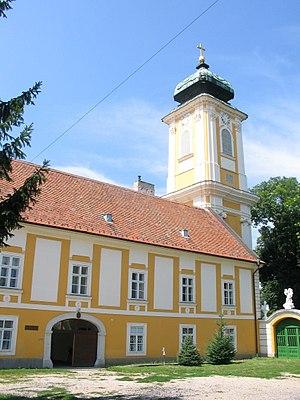
Csorna est une ville située au nord-ouest de la Hongrie, en Transdanubie occidentale. Elle est le chef-lieu du district de Csorna, l'un des sept districts du département de Győr-Moson-Sopron. La ville est à environ 30 km de Győr et 155 km de Budapest. Elle est connue pour son abbaye fondée par les Prémontrés au XIIe siècle.
L'ordre des chanoines réguliers de Prémontré, appelé couramment prémontrés, plus rarement norbertins, est un ordre canonial catholique fondé par saint Norbert de Xanten au début du XIIᵉ siècle. La désignation o.praem. est apposée à la suite des noms des religieux prémontrés.